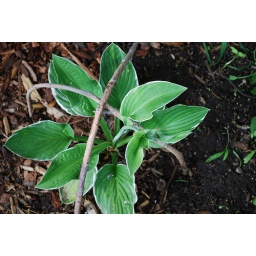
planted 2010. in Bird Sanctuary lower level in front right (facing lawn) of shallow bird bath